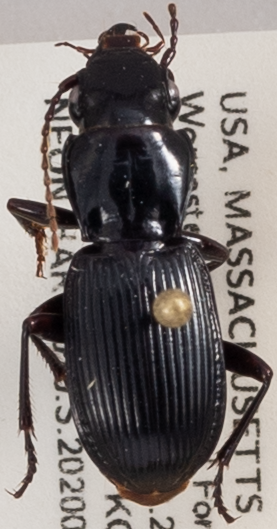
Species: Pterostichus rostratus
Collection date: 2020-07-15
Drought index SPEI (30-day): -0.926
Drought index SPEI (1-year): -1.01
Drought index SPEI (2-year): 1.526